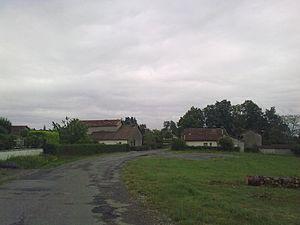
Aubous
Aubous est une commune française, située dans le département des Pyrénées-Atlantiques en région Nouvelle-Aquitaine.